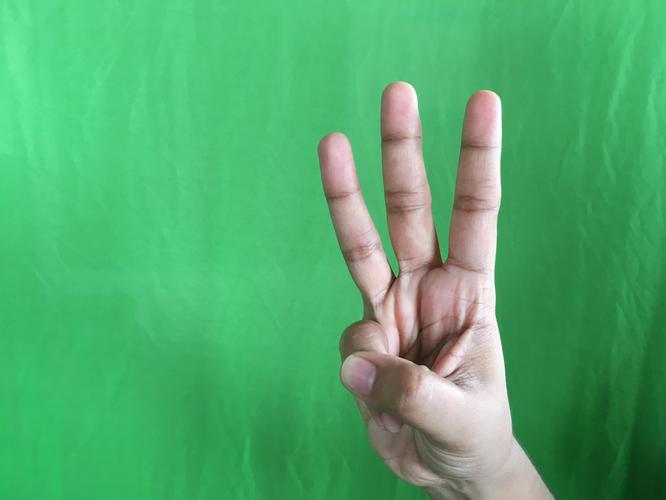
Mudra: Trishulam
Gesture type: single_hand